Winged Devils

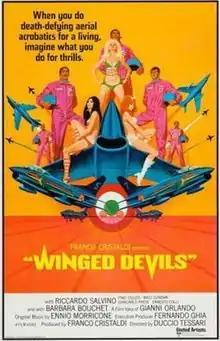
Film poster by Robert McGinnis

Winged Devils (Italian: "Forza "G"", literally ""G" Force") is a 1972 Italian adventure-comedy film directed by Duccio Tessari.